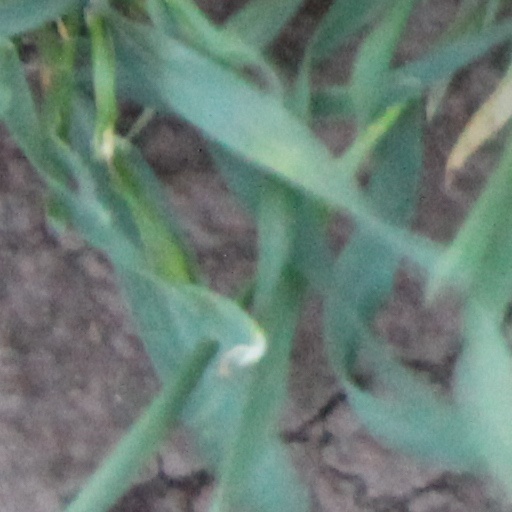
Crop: wheat